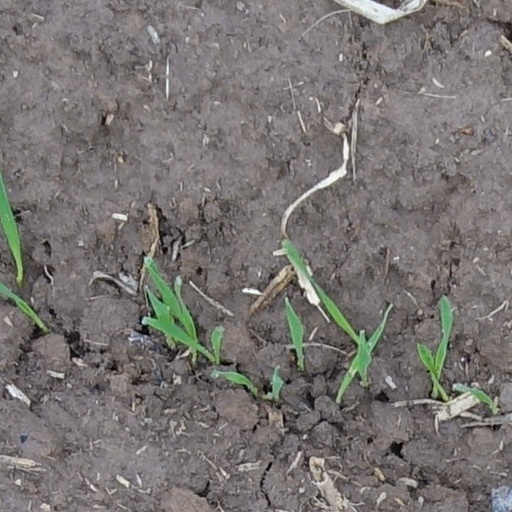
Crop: wheat